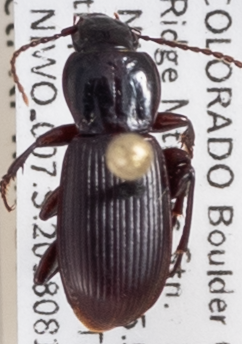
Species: Pterostichus restrictus
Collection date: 2018-08-14
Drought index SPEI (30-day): -0.8
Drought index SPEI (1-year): -1.034
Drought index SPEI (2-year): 0.24